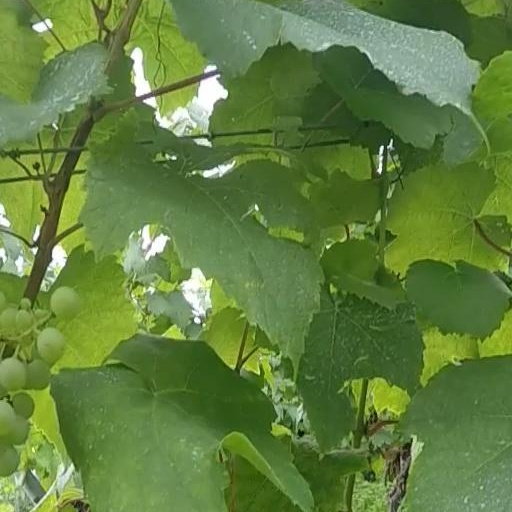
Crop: grape